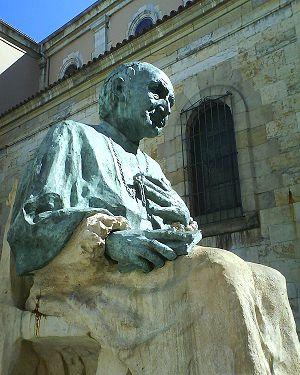
Angel Herrera y Oria fut un cardinal espagnol, évêque de Malaga. Son Procès en Béatification est en cours.